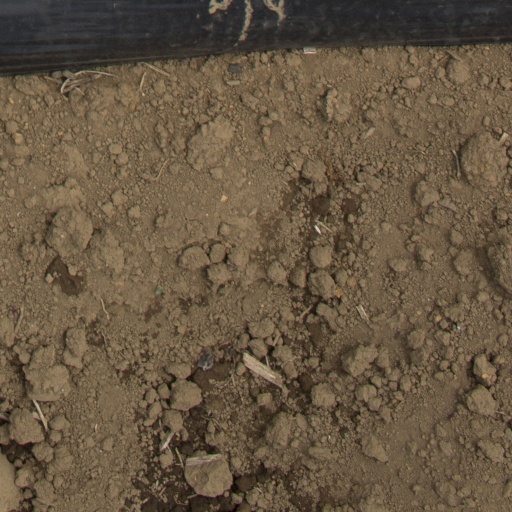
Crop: Jerusalem artichoke